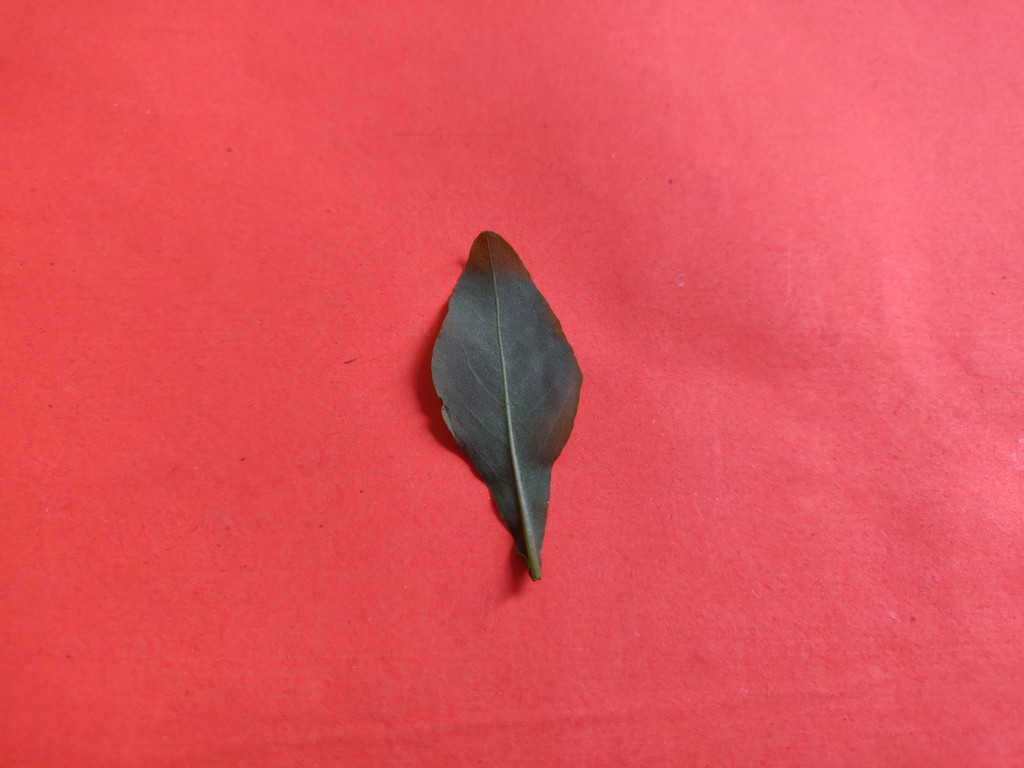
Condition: Healthy
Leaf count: single
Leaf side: back